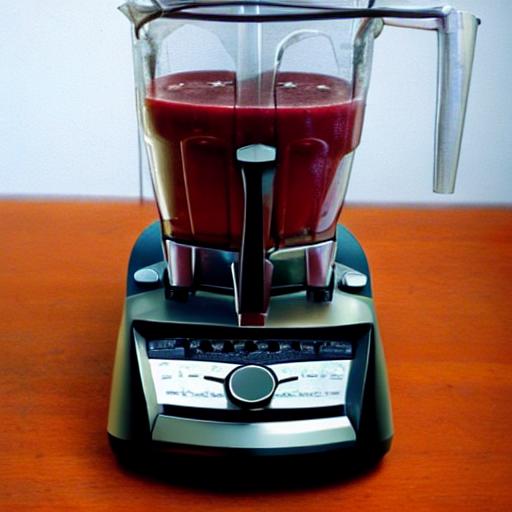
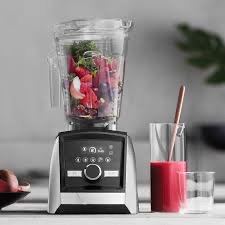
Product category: items_blender
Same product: no